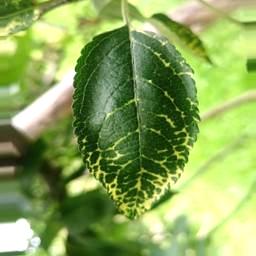
Label: Apple_Mosaic